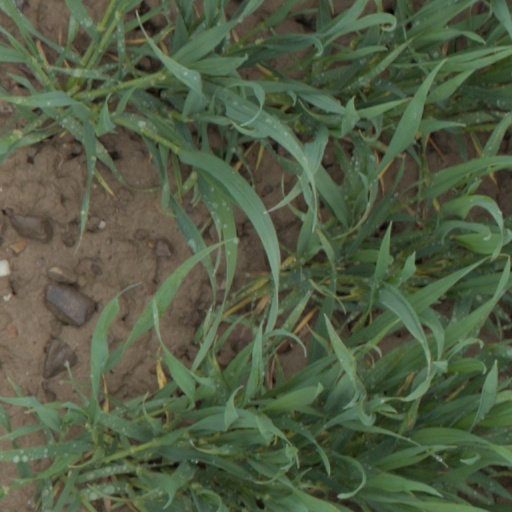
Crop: wheat